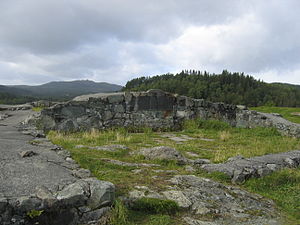
Sion (borg) / Baggrund - krigen mod Heklungerne
Det ene af to store stenhuse som udgjorde portrummet.
For alternative betydninger, se Sion.